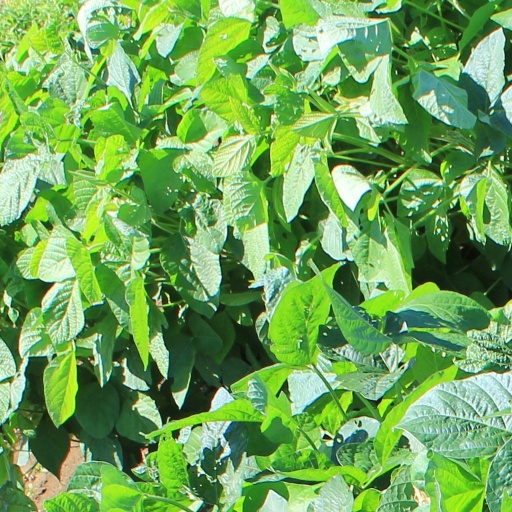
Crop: soybean